Selma Kurz

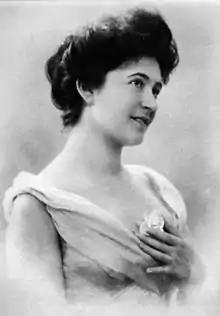
Selma Kurz in 1900

Selma Kurz (15 October 1874 – 10 May 1933) was an Austrian coloratura soprano known for her brilliant coloratura technique.